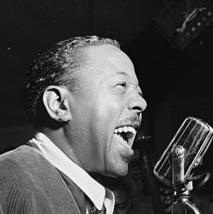
Age: 34